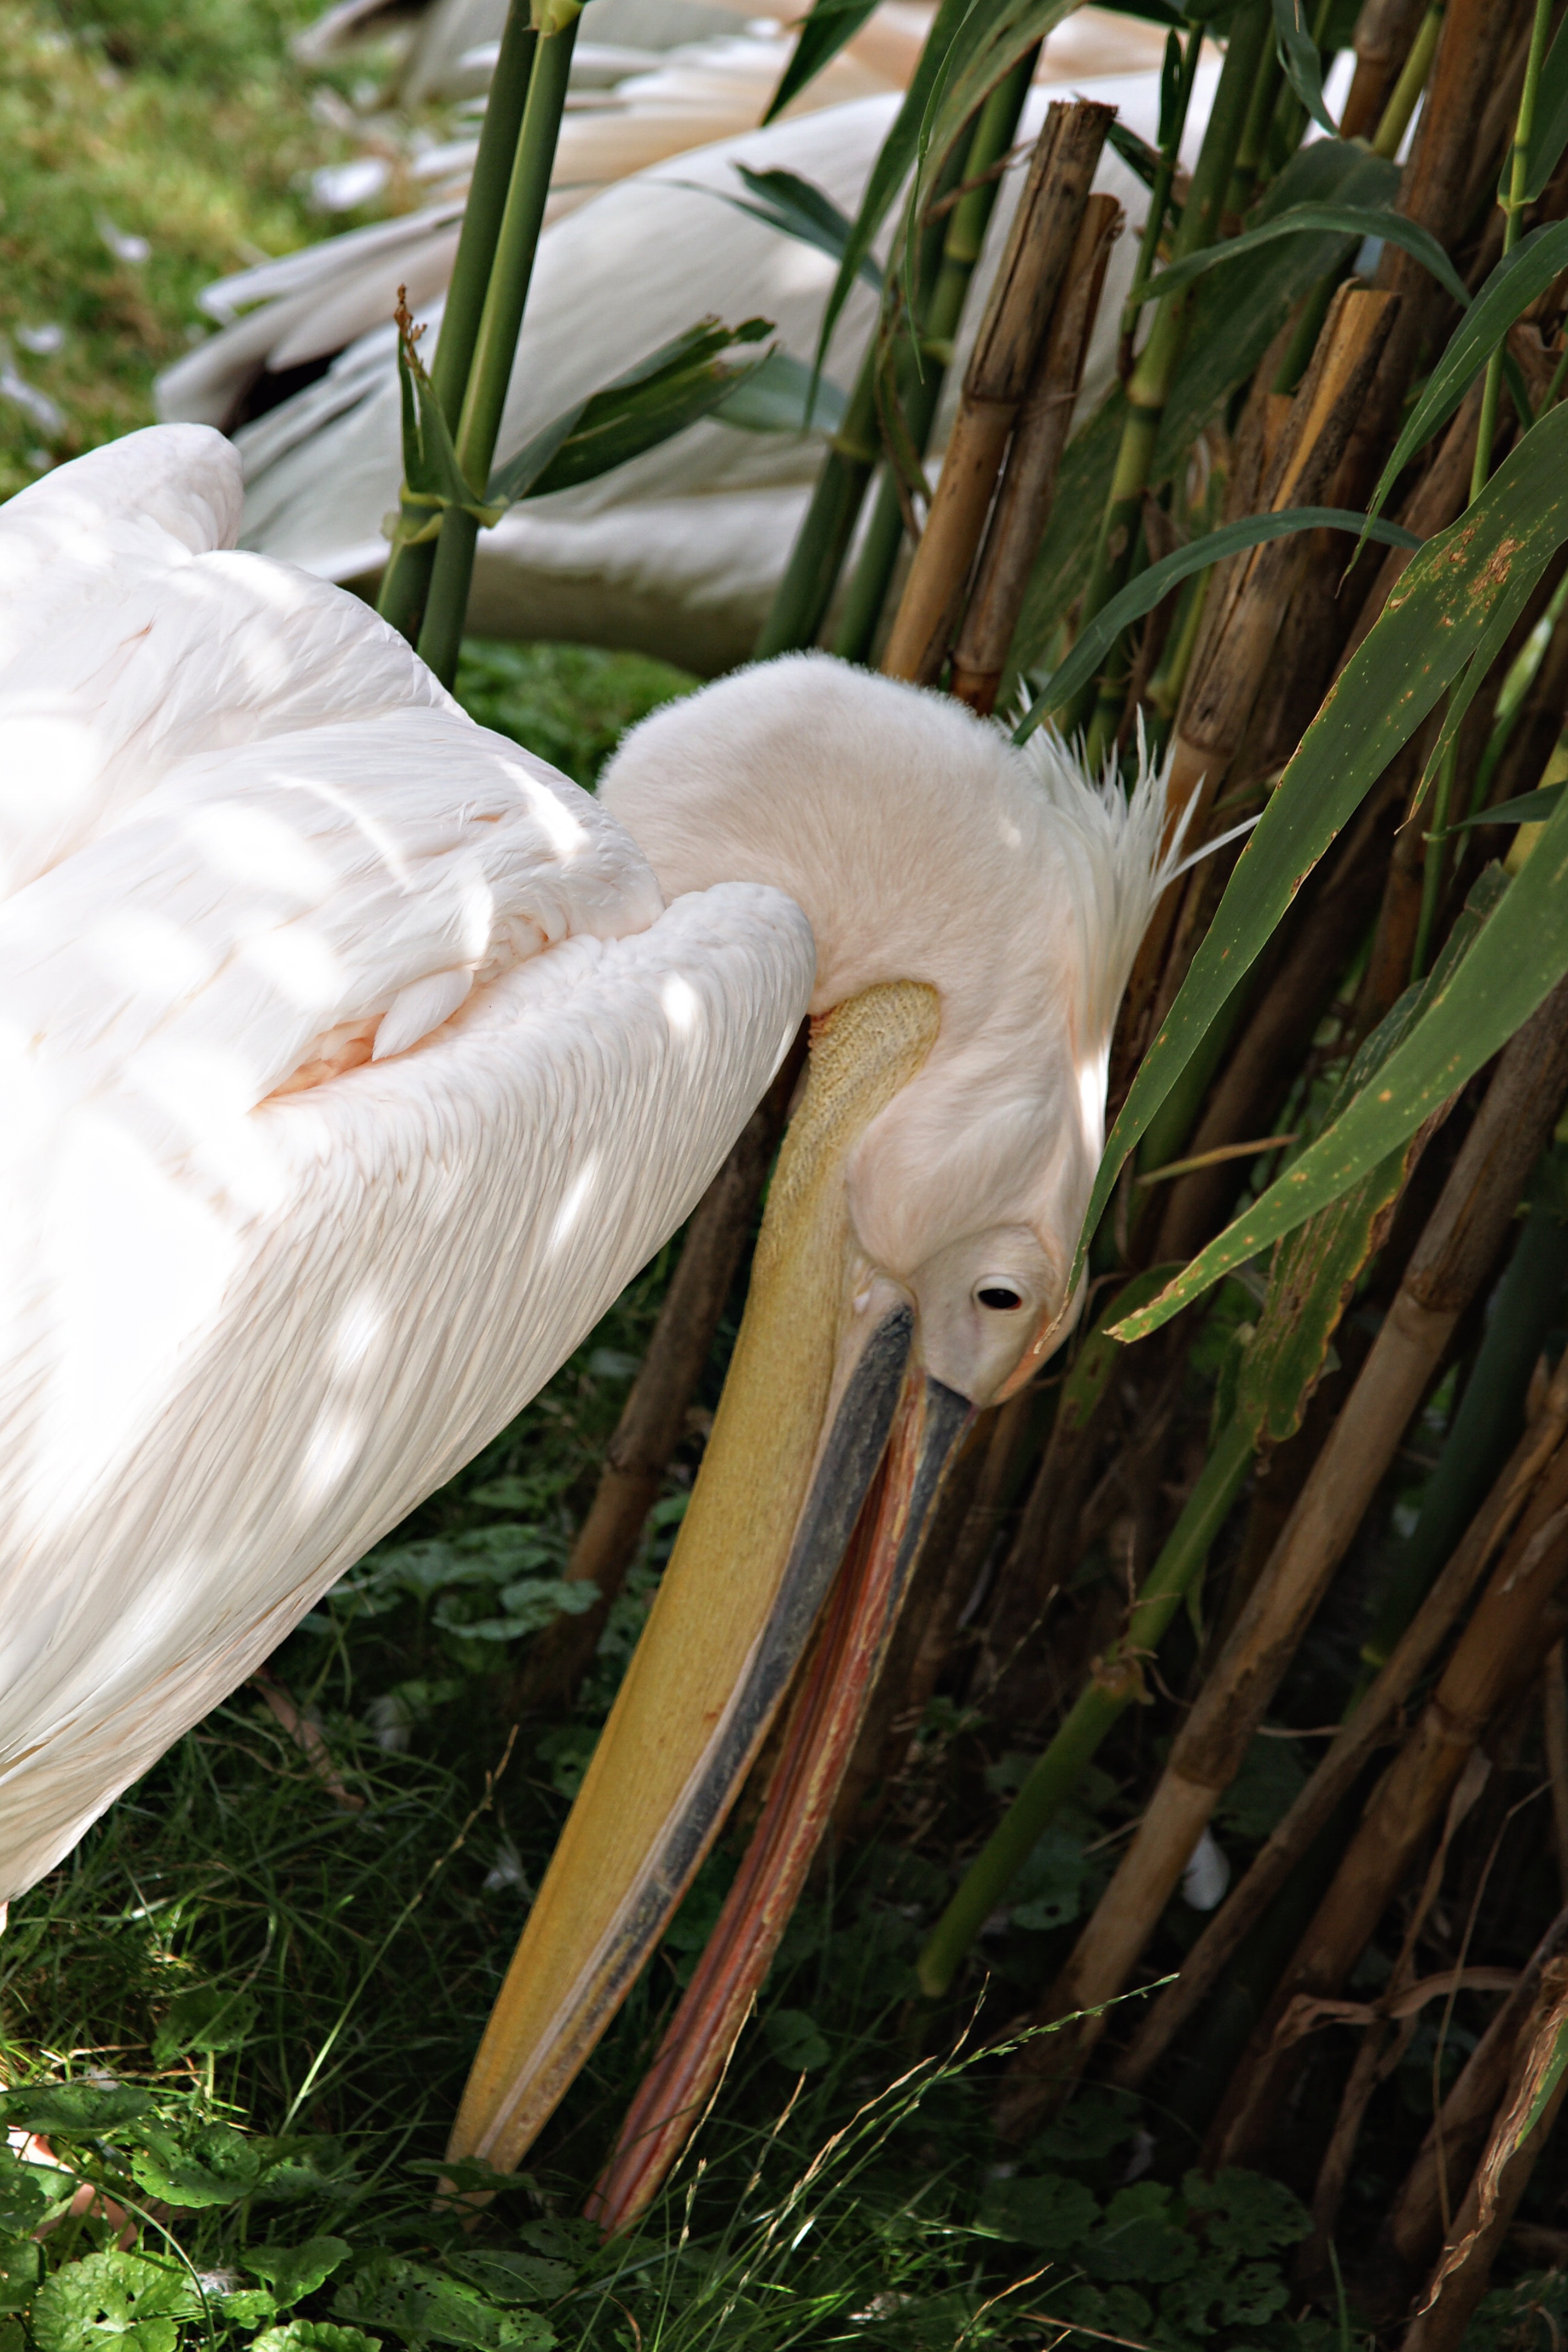
nature, bird, wing, plant, flower, animal, pelican, wildlife, jungle, botany, flora, fauna, bill, egret, heron, pelikan, water bird, pelecaniformes, great egret